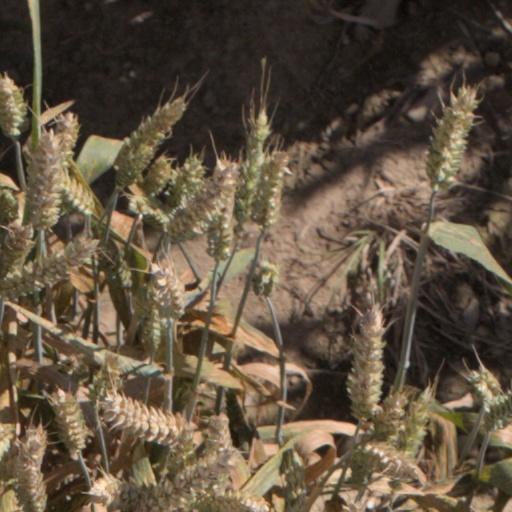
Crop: wheat